Lembeck Castle

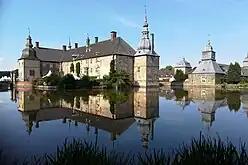
Southwest view of the main house

Lembeck Castle, located in the urban area of Dorsten on the border of the northern Ruhr region and the southern Münsterland, is a moated castle. It is located in the Hohe Mark Nature Park and surrounded by the "Hagen" and "Kippheide" forests to the south of the Dorsten district of Lembeck in the northwest of the Recklinghausen region.